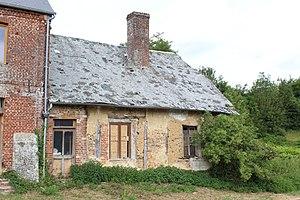
Vieille maison en torchis
Le Sourd est une commune française située dans le département de l'Aisne, en région Hauts-de-France.